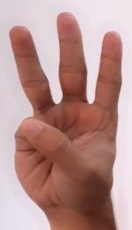
ASL sign: 6